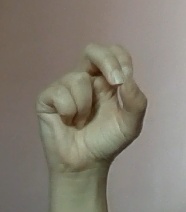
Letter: gaaf